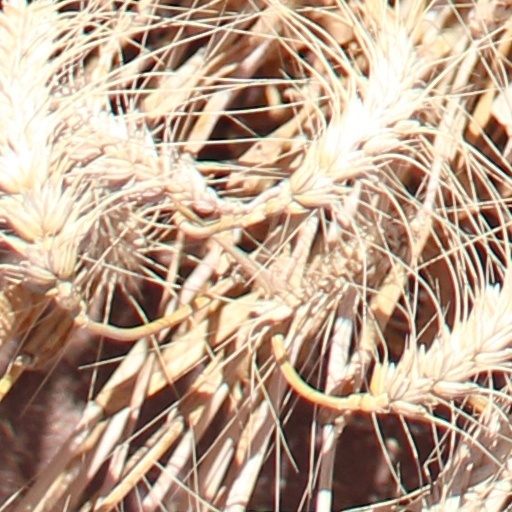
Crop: wheat